Tucker Fredricks

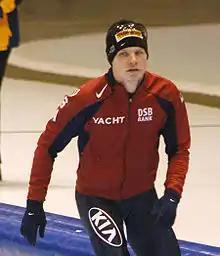
Fredricks in February 2008 in Heerenveen

Tucker Daniel Fredricks (born April 16, 1984) is an American speed skater and the former US record holder in the 500 meter event. He competed at the 2006, 2010, and 2014 Winter Olympics.